Infant bed

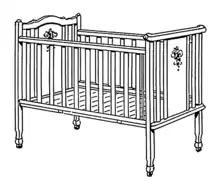
An infant bed, depicted with posts that present a strangulation hazard

An infant bed (commonly called a cot in British English, and, in American English, a crib, or far less commonly, stock) is a small bed especially for infants and very young children. Infant beds are a historically recent development intended to contain a child capable of standing. The cage-like design of infant beds restricts the child to the bed. Between one and two years of age, children are able to climb out and are moved to a toddler bed to prevent an injurious fall while escaping the bed.